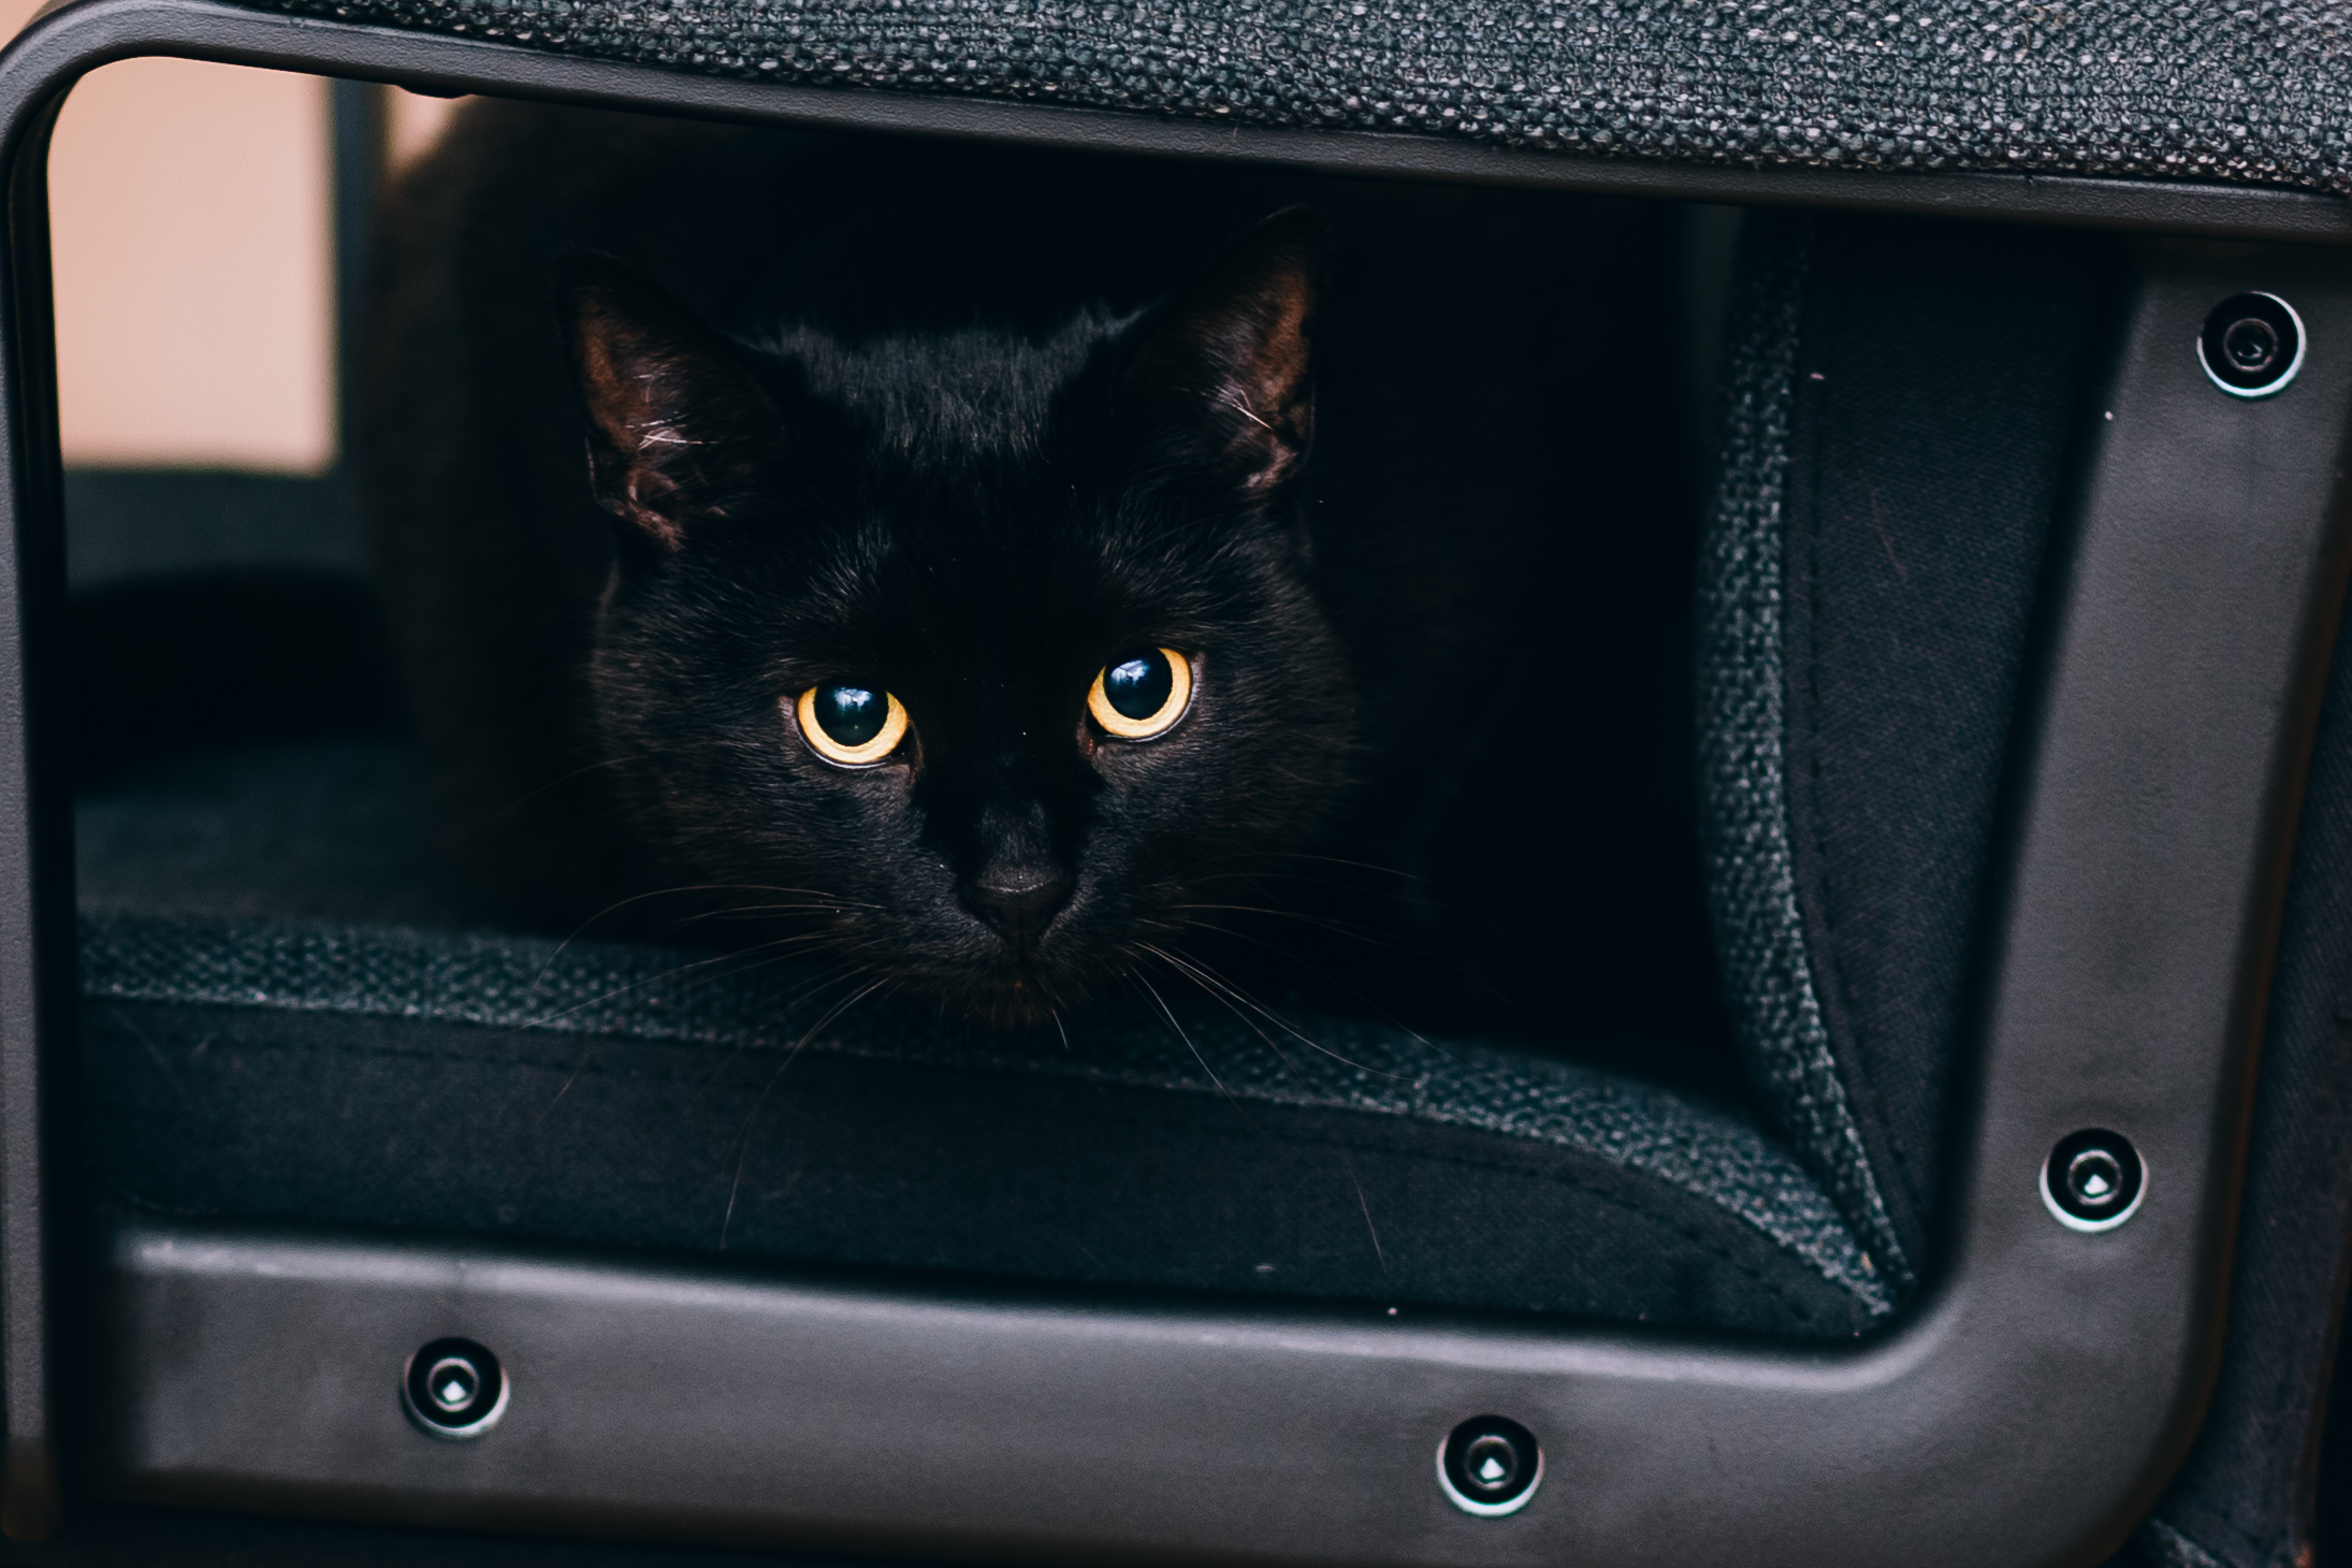
kitten, cat, mammal, black cat, black, eyes, whiskers, animals, vertebrate, small to medium sized cats, cat like mammal